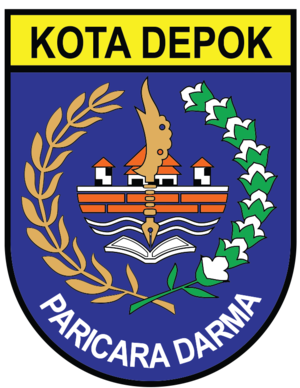
Depok est une ville d'Indonésie, dans la province de Java occidental. Sa superficie est de 200,29 km². Sa population était de 1,49 million en 2005. Elle a le statut de kota.